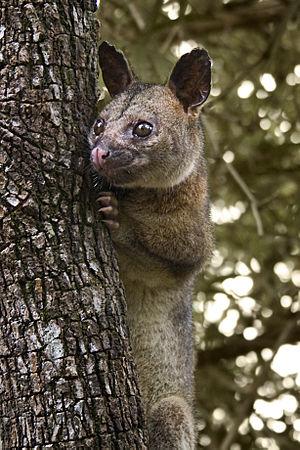
Trichosurus arnhemensis est une espèce de marsupiaux de la famille des Phalangeridae.